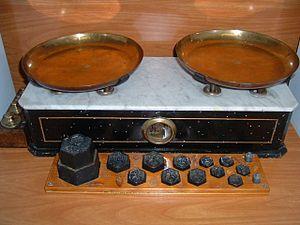
La balance Roberval à deux fléaux est un instrument de pesage qui doit son nom à son inventeur Gilles Personne de Roberval, mathématicien et physicien français né en 1602, connu sous le nom de Roberval car il était originaire de Roberval dans l'Oise. Gilles Personne a eu l'ingénieuse idée de placer les plateaux au-dessus du fléau, alors que traditionnellement ils étaient suspendus en dessous du fléau. Le principe de l'énigme statique a fait le sujet d'une thèse présentée à l'Académie royale des sciences par Gilles Personne en 1669.
Une balance, du latin bis et lanx, est un instrument de mesure qui sert à évaluer des masses par comparaison avec des « poids », dans le langage courant, ou « masses marquées » dont les masses sont connues.